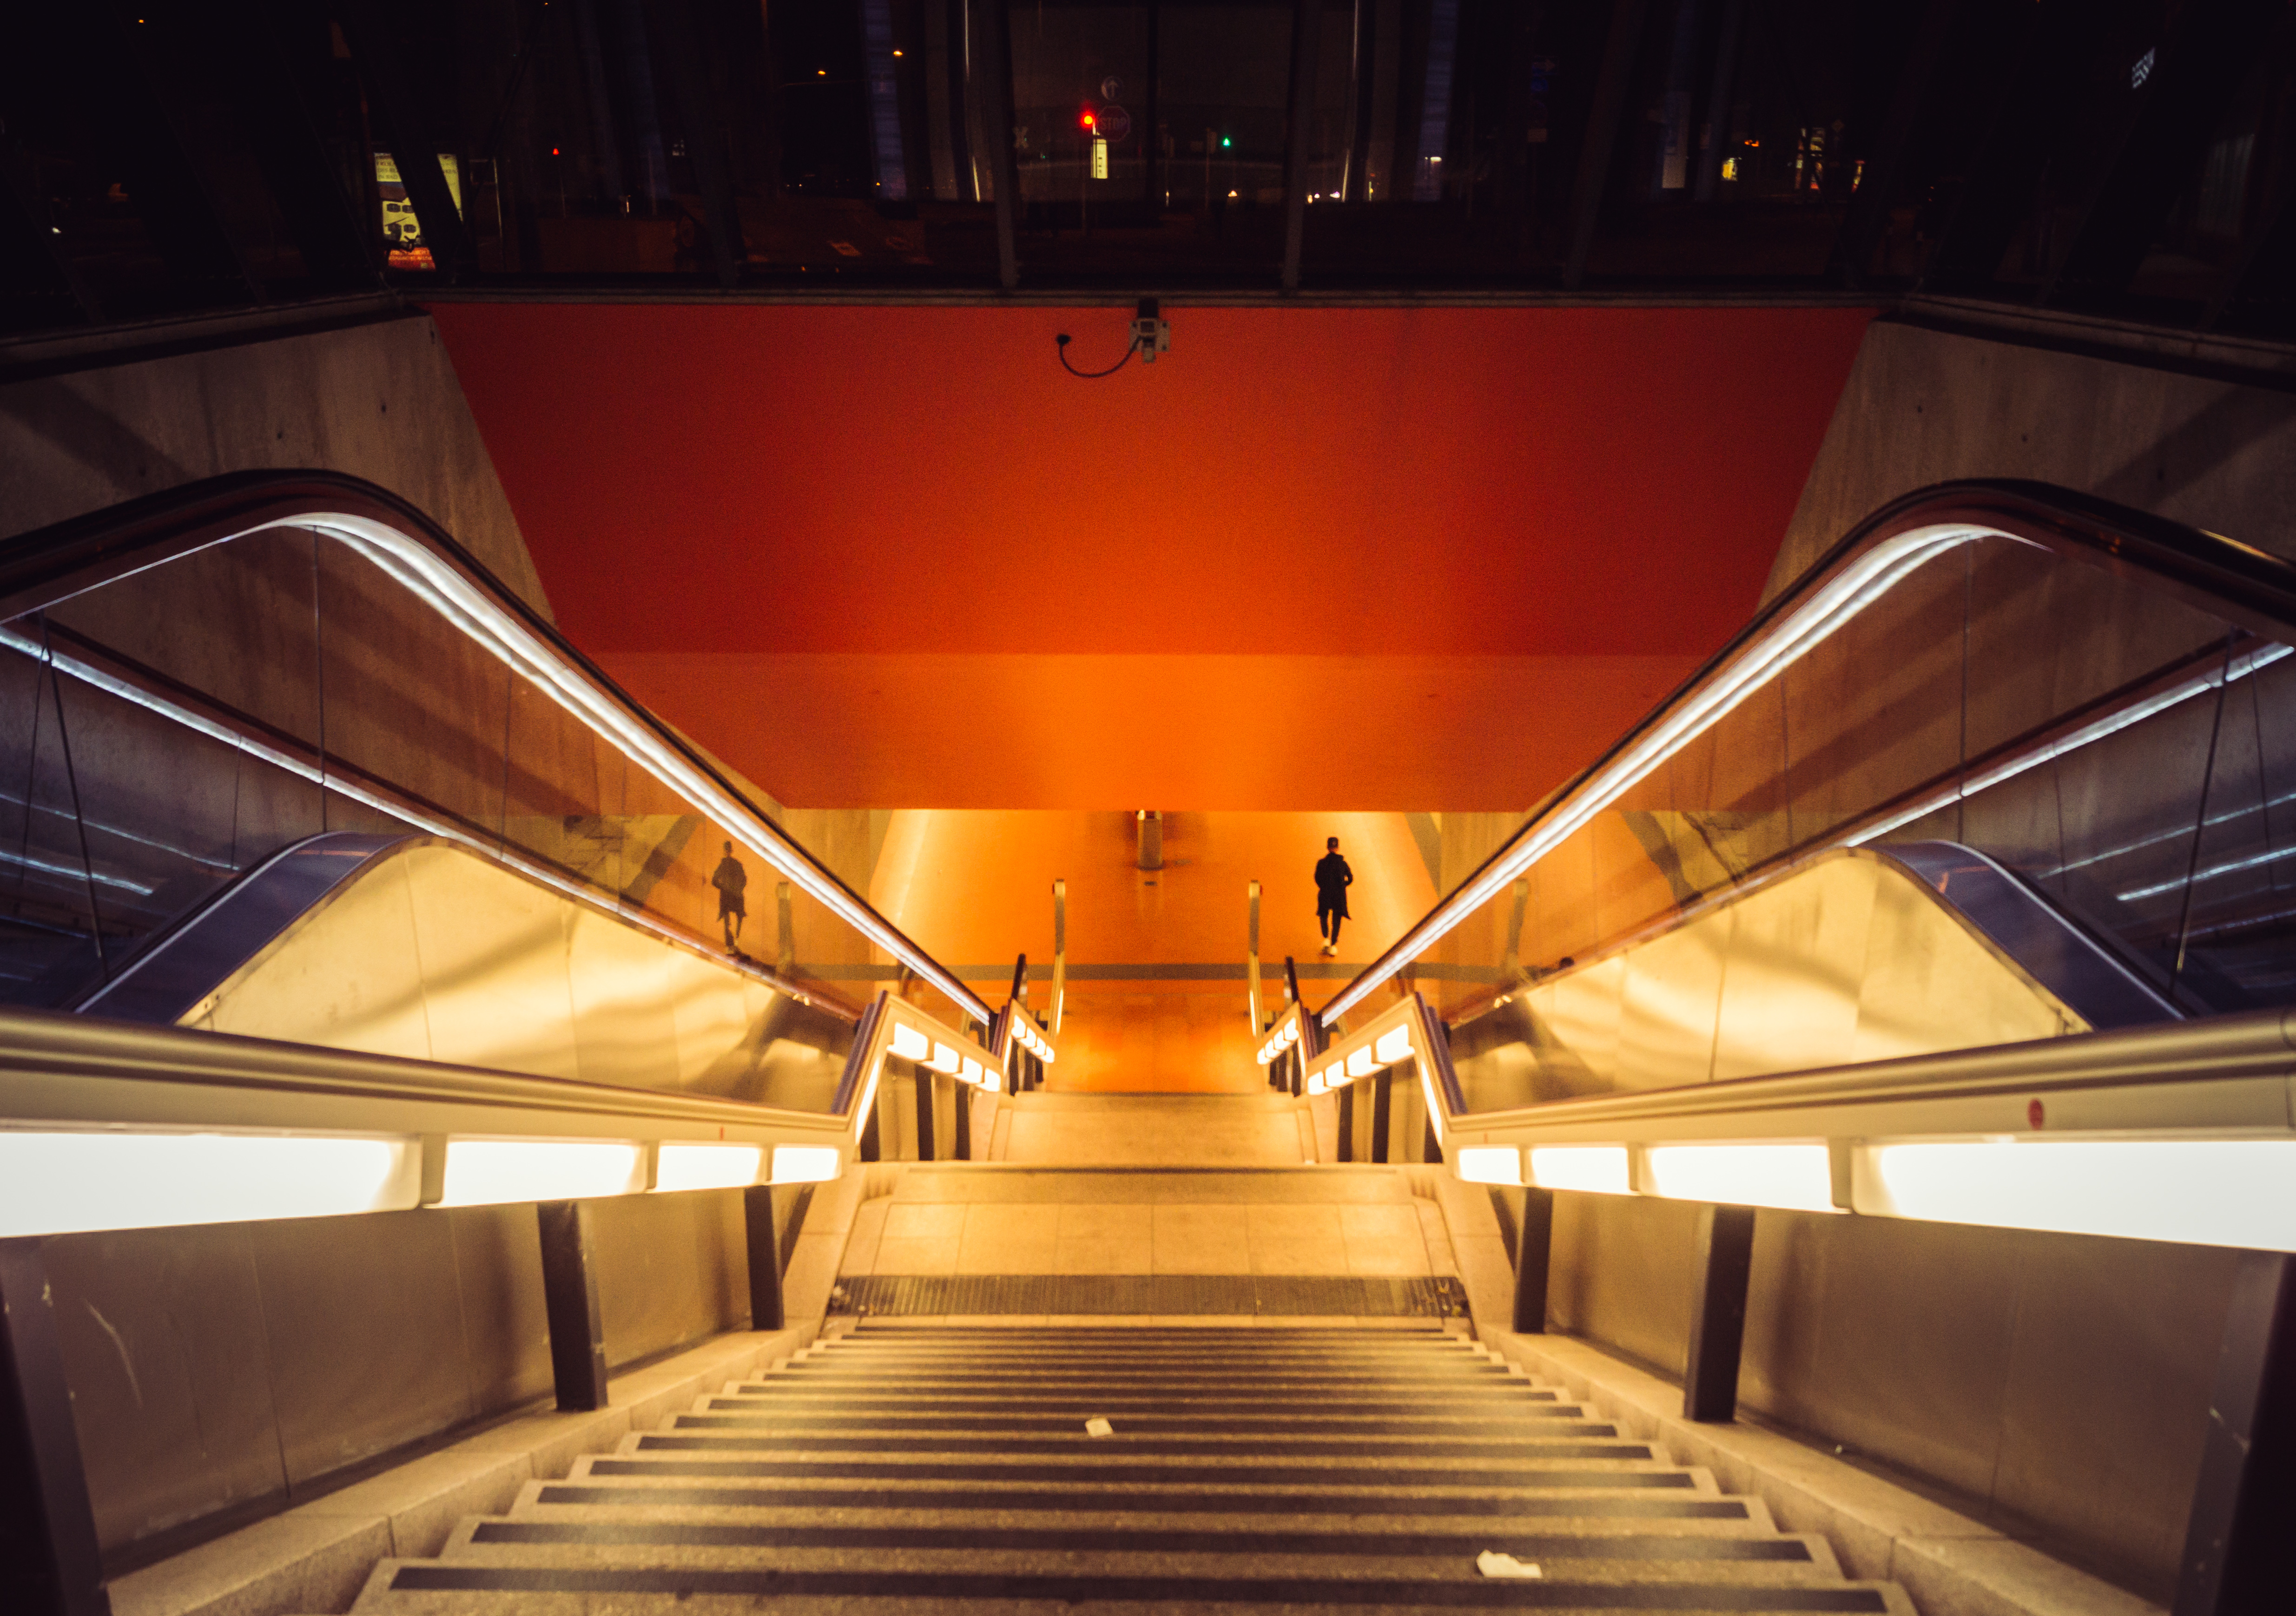
light, woman, street, night, photography, auditorium, window, glass, train, dark, escalator, underground, orange, reflection, vehicle, stairway, candid, bright, strasenfotografie, nuremberg, nrnberg, passenger, sonystreetphotographer, shinging, luxury vehicle